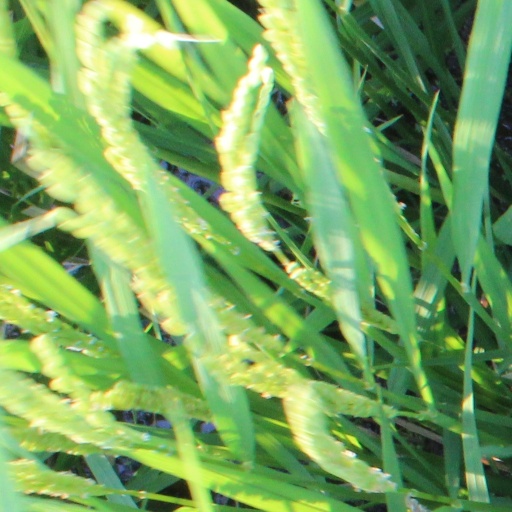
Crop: rice